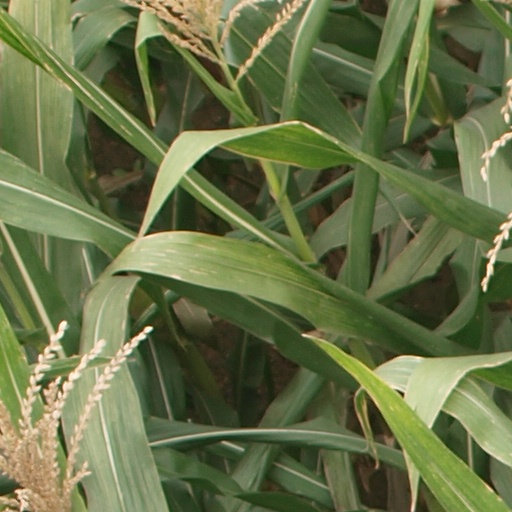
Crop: maize; corn